Crime in Ivory Coast

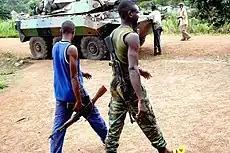
Armed Ivorians next to a French Foreign Legion armoured car, 2004

In 2001, Ivory Coast signed the United Nations Arms Programme of Action (UNPoA) to prevent and eradicate the trade of illegal arms and weapons. Despite this agreement, armed violence persisted across the country. Due to this violence, in 2004 the United Nations places Côte d'Ivoire under an arms embargo, banning the trade of any arms. After the imposed embargo, violence with illegal arms between conflicting parties continued for over a decade. Many violations to the ban occurred, where brokers from France and Belarus provided former authorities with large amounts of firearms and weapons. Armed violence and hostilities escalated post 2011 presidential elections, catalysing human rights abuse in the country. From 2011–2012, Ivory Coast had the highest rate of violent deaths in West Africa, with many deaths perpetrated by large amounts of political tension. Thousands of citizens were killed, based on ethnicity and political affiliation, with illegal weapons. Citizens can form an informant network to report suspicious behaviour of arms trafficking to the government and law enforcement.